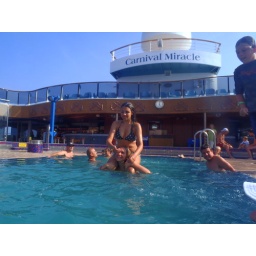
What would a cruise be without some cute girls in bikinis.